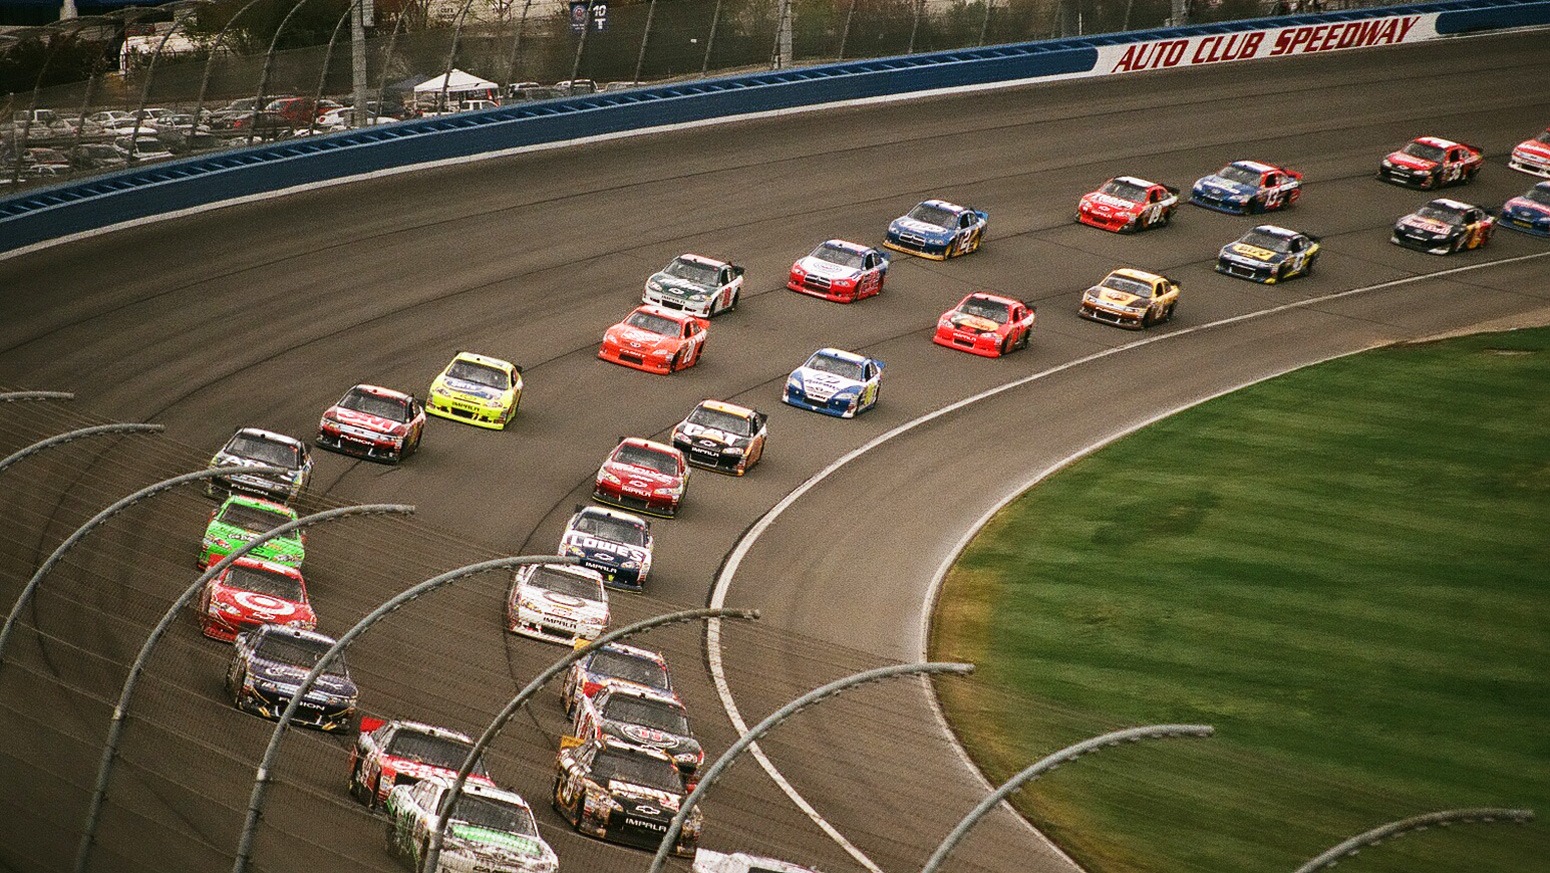
structure, car, vehicle, auto, club, california, stadium, race, automobiles, sports, stock, racing, race track, 400, screenshot, aerial photography, sport venue